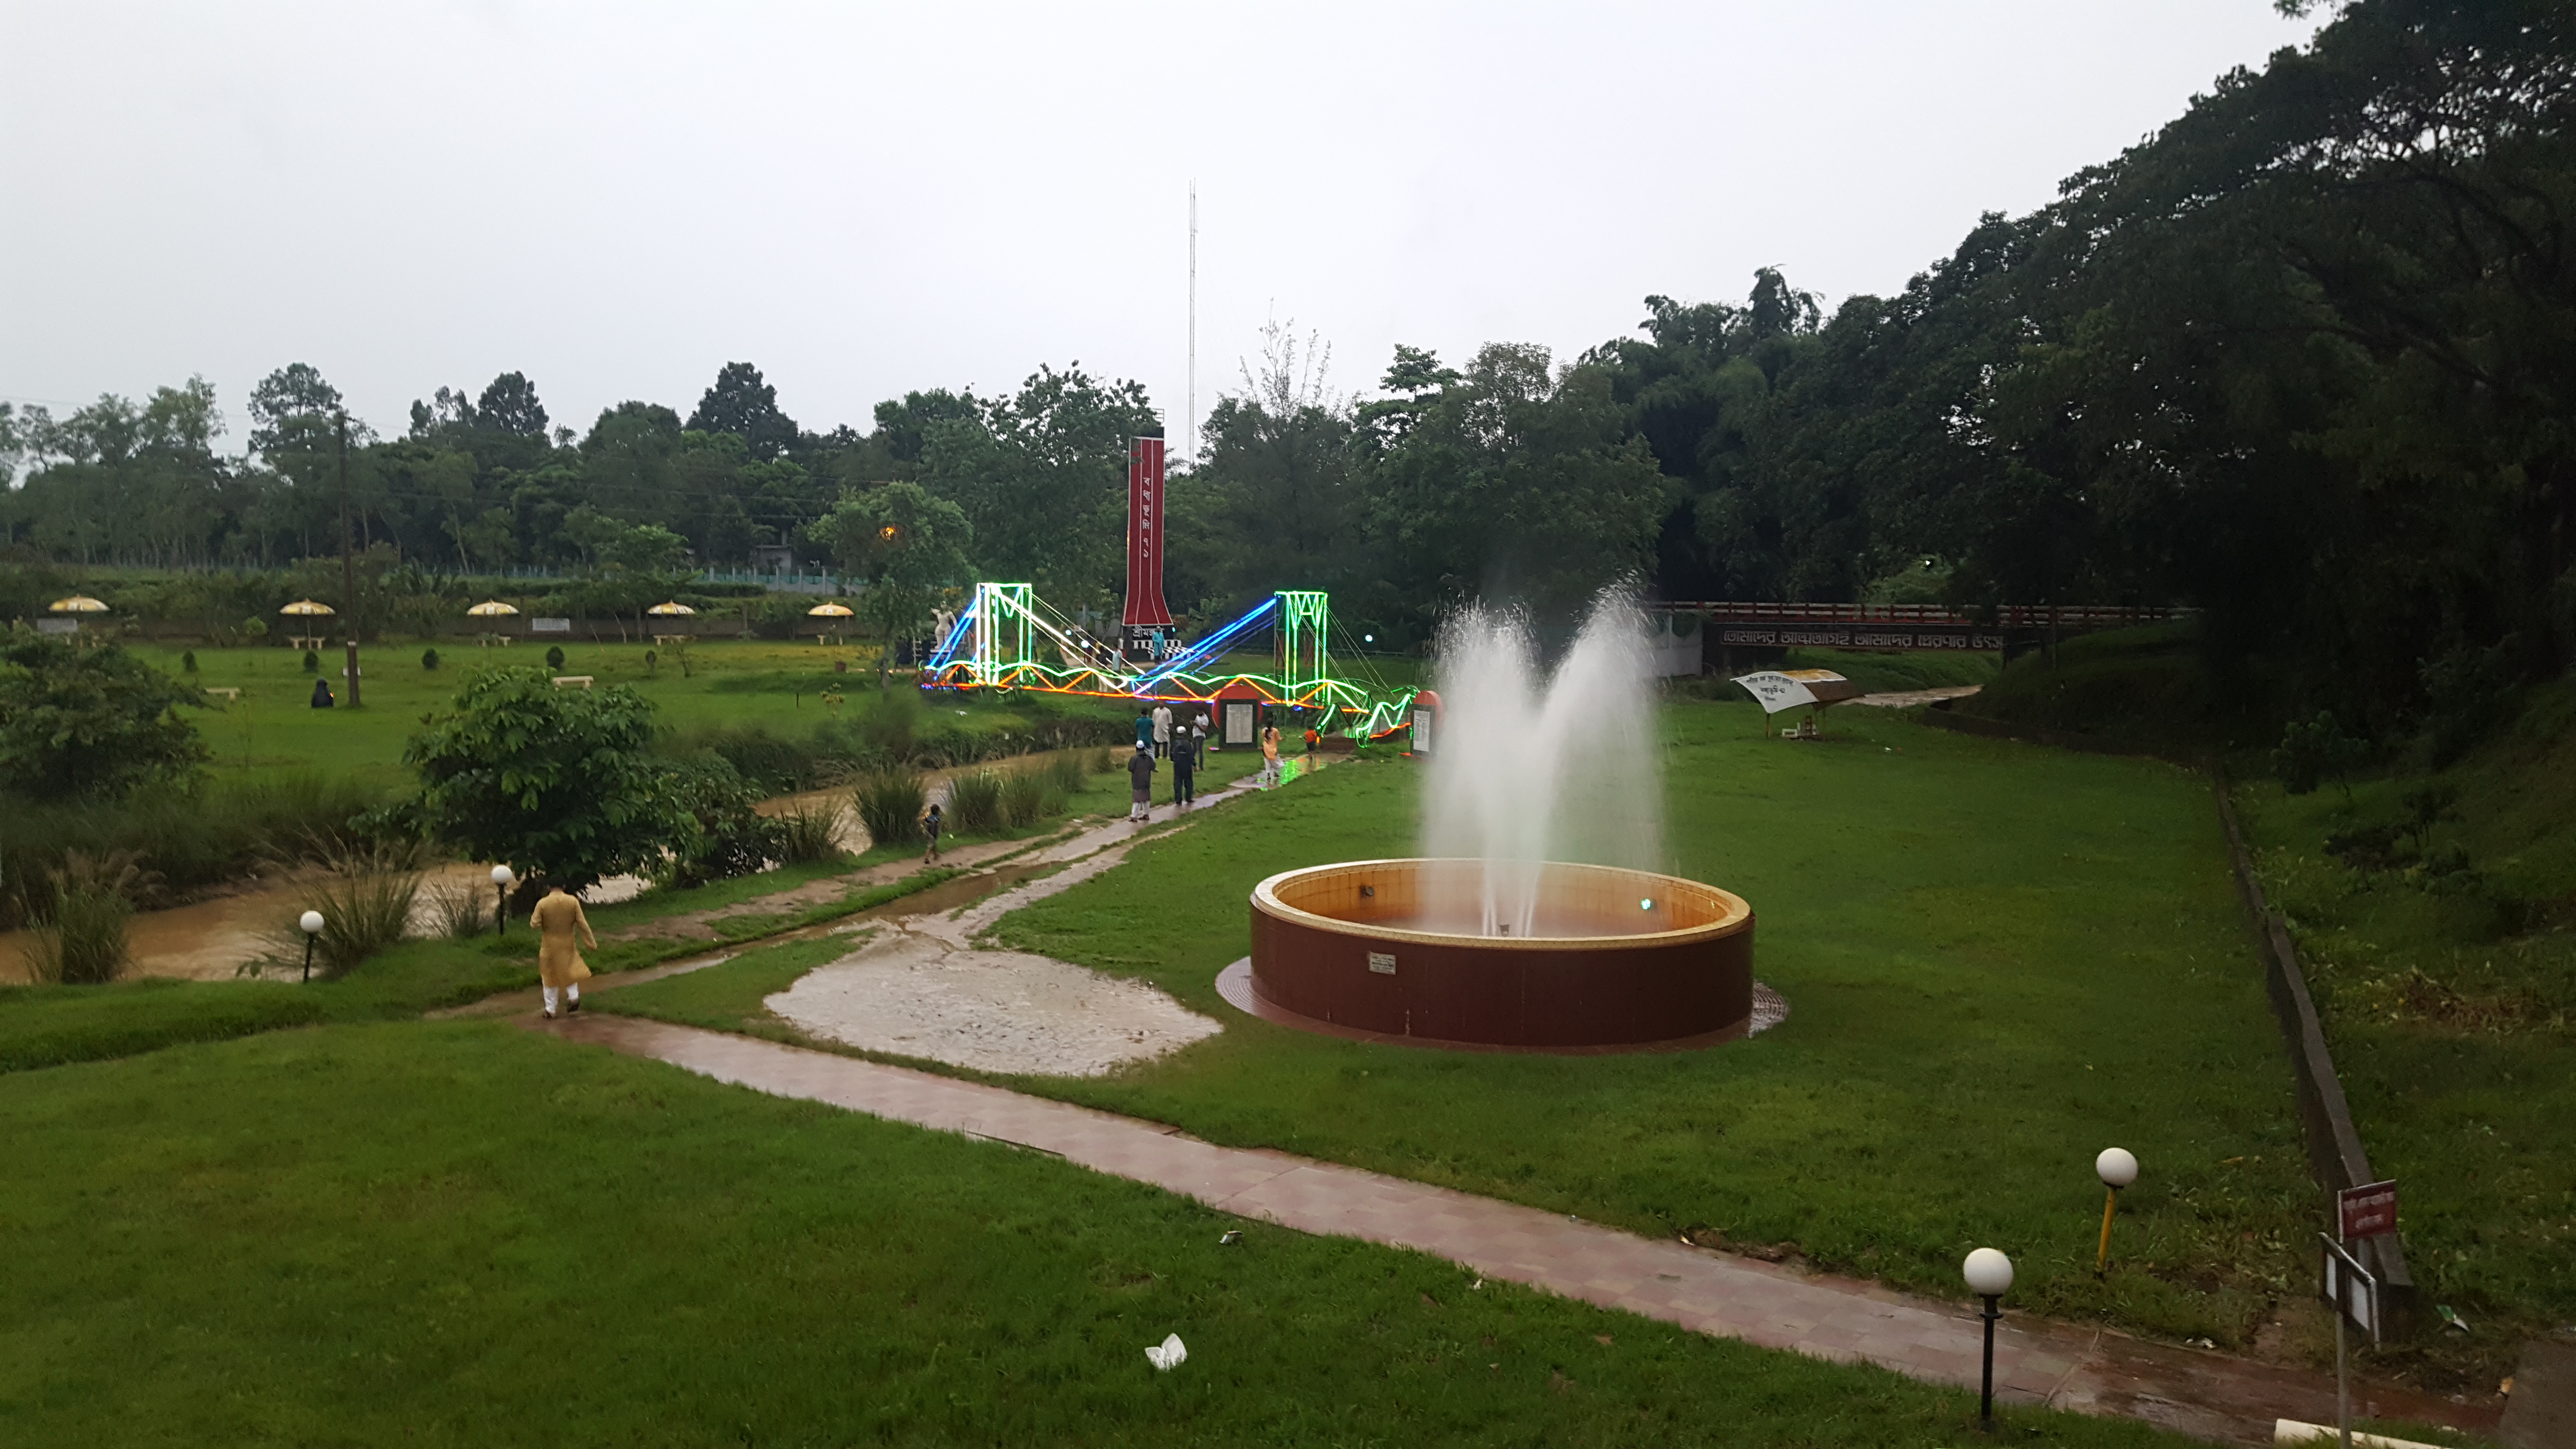
shrimp, sylhet, bangladesh, sky, plant, water, tree, fountain, grass, leisure, landscape, recreation, lawn, shrub, landscaping, water feature, art, pole, garden, fun, font, natural landscape, circle, yard, road, reservoir, city, park, grassland